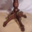
Label: table